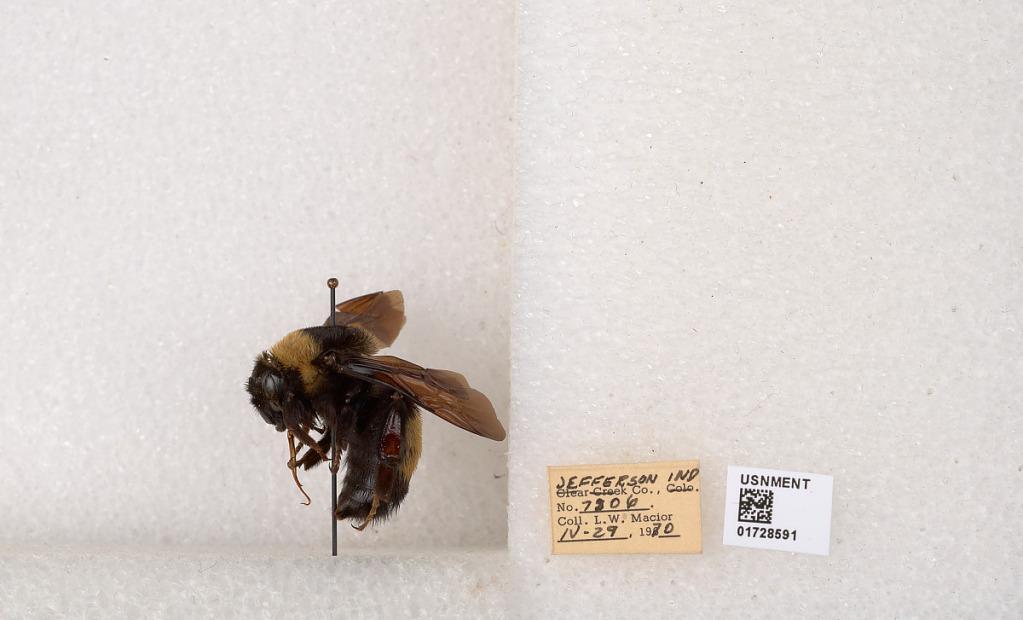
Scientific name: Bombus (Bombus) nevadensis auricormus
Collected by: L. Macior
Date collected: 1970-4-29
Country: United States
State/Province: Indiana
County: Jefferson
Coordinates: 38.7858, -85.4386